British Library Philatelic Collections

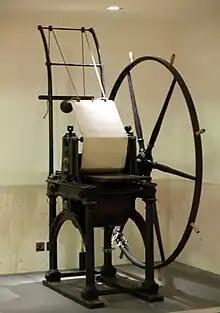
Perkins D cylinder press used to print the first postage stamps of Great Britain and Ireland, the Penny Black.

The British Library Philatelic Department Photograph Collection is a collection of photographs of philatelic material not in the Library's collections. Mostly composed of material donated by philatelic auctioneers, the collection is an important resource for researchers.